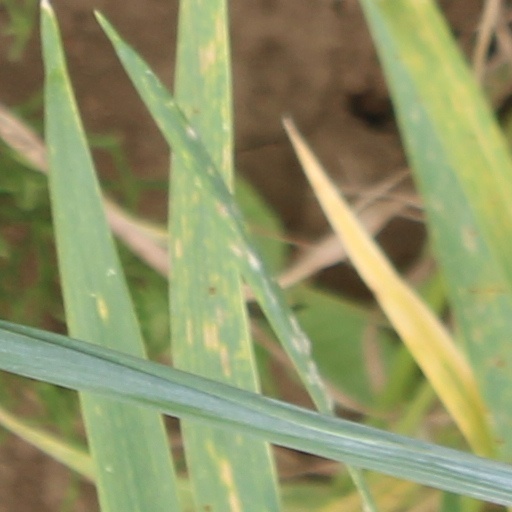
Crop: wheat